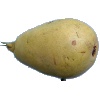
Label: Pear 2